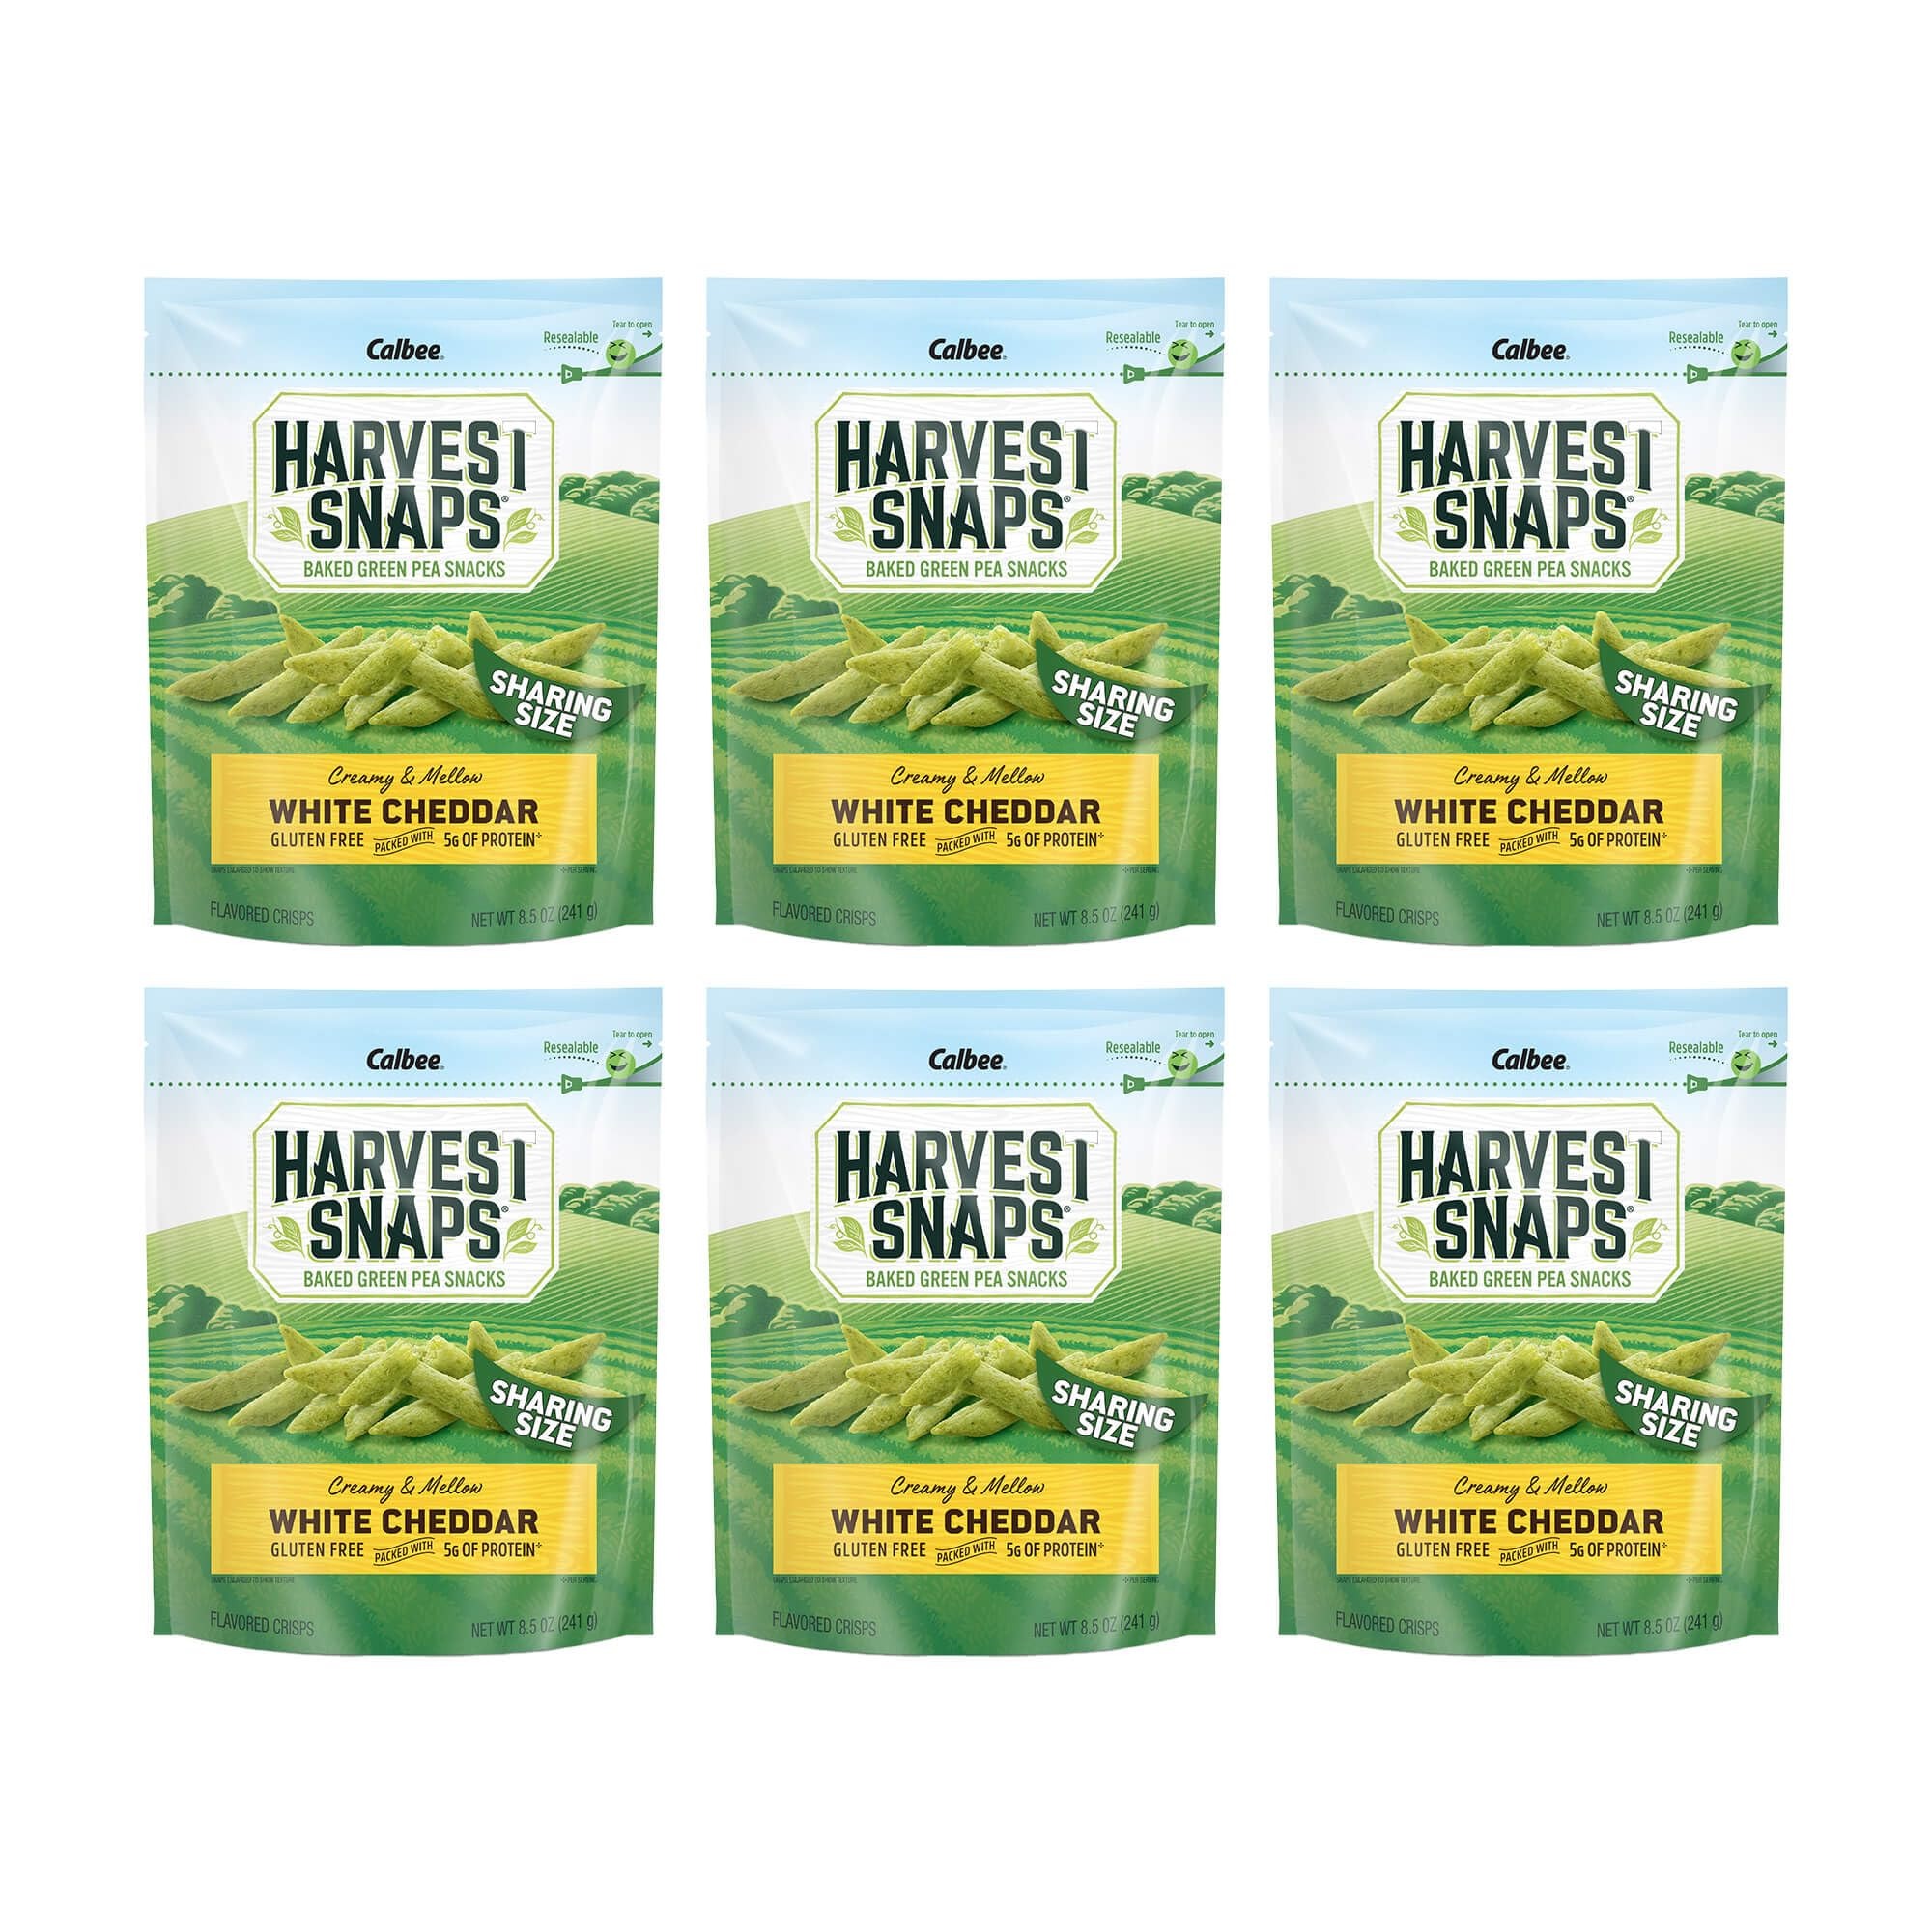
Item Name: Harvest Snaps Veggie Chips | White Cheddar, 8.5 oz Bag (Case of 6) | Powered by Plant Protein, Gluten Free, Non-GMO Baked Vegetable Crisps | Made in USA
Bullet Point 1: DIG IN. VEG OUT: At Harvest Snaps we are all about the good stuff. We make tasty and healthy snacks without being sinful. All our vegetable chips & crisps are packed with goodness and big-time flavor.
Bullet Point 2: HEALTHIER SNACKING: Our veggie chips are made with wholesome, plant-based ingredients for a gluten-free snack experience. An excellent healthy snack for adults & kids that everyone can enjoy.
Bullet Point 3: ENJOY A HEALTHY GUILT-FREE SNACK: Veggie chips with a super satisfying crispy texture packed with plant-based protein for sustained energy. Enjoy a healthy, guilt-free snack with every crunch.
Bullet Point 4: FREE FROM ARTIFICIAL FLAVORS AND PRESERVATIVES: All our tasty peas, lentils and bean snaps are allergen-friendly, which means they're perfect for everyone, from growing to grown-up. There's no better way to veg-out.
Product Description: A righteously cheesy, delicious Harvest Snaps now available in a Big Bag! There's plenty for sharing, but we won't judge you if you don’t. Good source of Fiber, Baked with Plant Protein, No Nuts, Made in the USA, Baked Never Fried, Gluten Free Harvest Snaps are the delicious, wholesome snack you can actually feel good about eating. Made from non-GMO, gluten-free legumes, these tasty, savory veggie snack crisps elevate your snacking experience and give the whole family something to love.
Value: 51.0
Unit: Ounce

Price: 25.64